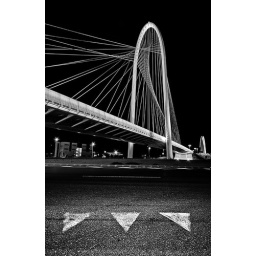
Calatrava bridge by night - black and white